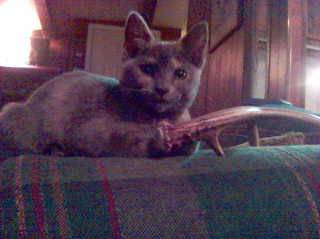
Label: cat